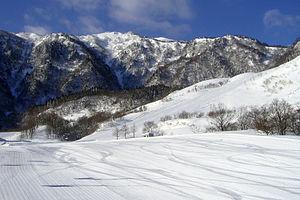
Les monts Chūgoku sont une chaîne montagneuse de la région de Chūgoku à l'ouest du Japon. Elle court dans une direction est-ouest et s'étend sur environ 500 km de la préfecture de Hyōgo à l'est jusqu'à la côte de la préfecture de Yamaguchi et se prolonge aussi sous l'océan Pacifique.